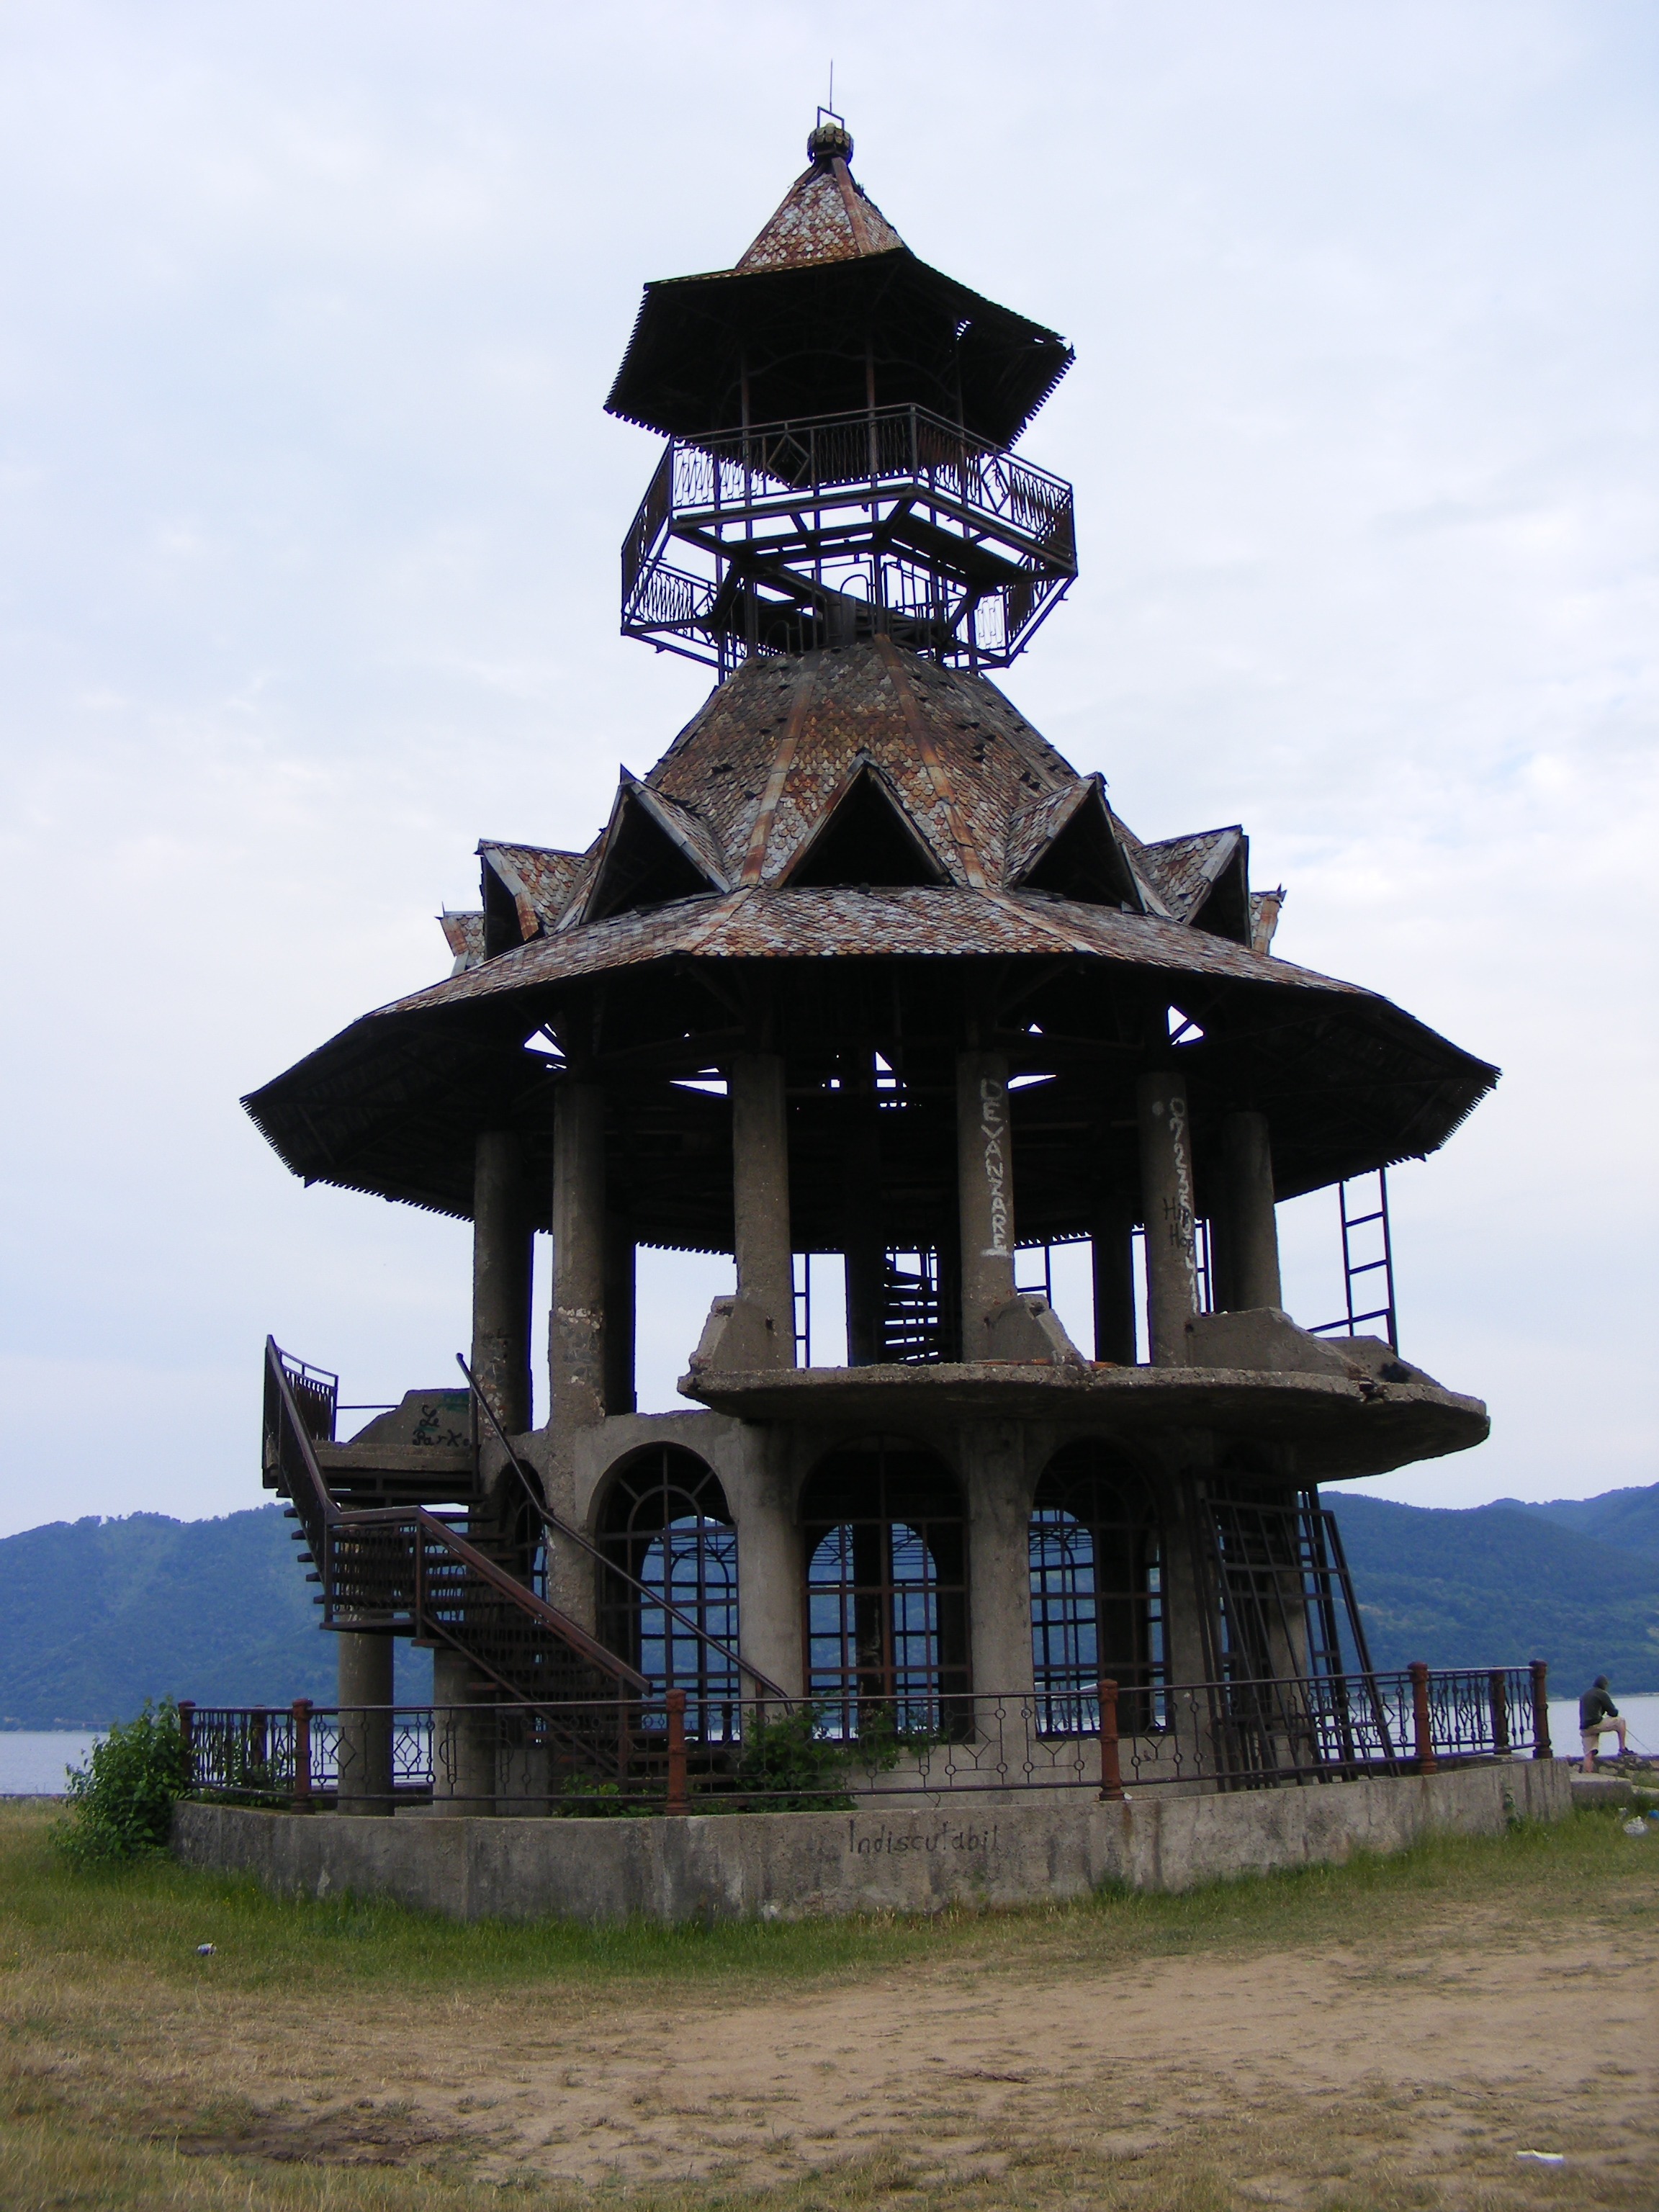
architecture, lake, view, city, tower, landmark, tourism, watch tower, mountains, observation, romania, orsova